Describe the emotion expressed in this image:  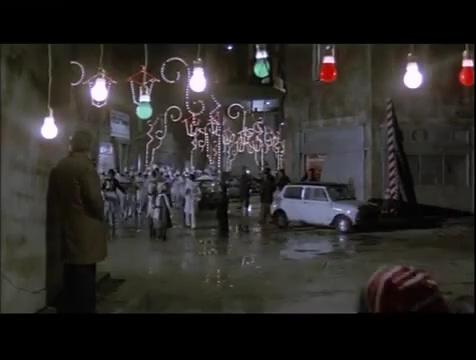
This person displays Fear, valence and arousal with low intensity.